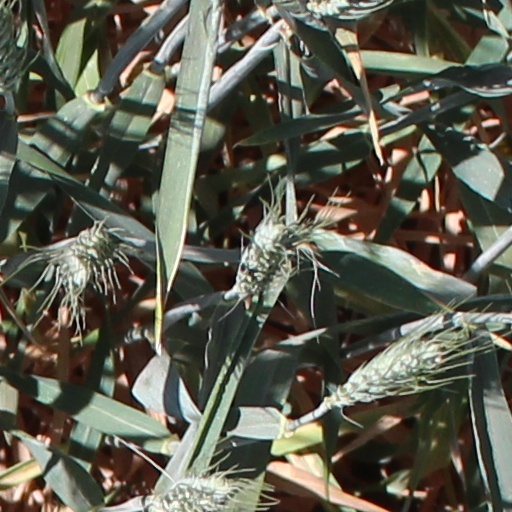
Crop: wheat